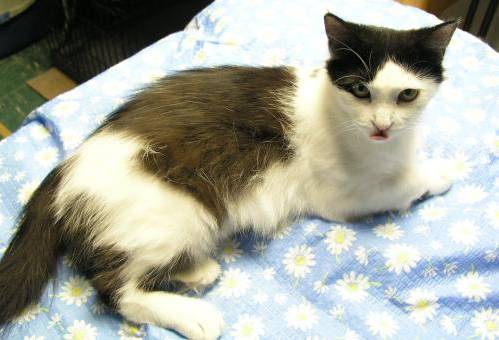
Label: cat